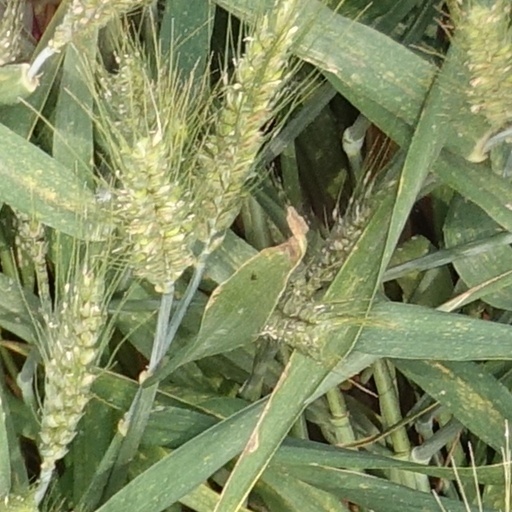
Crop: wheat